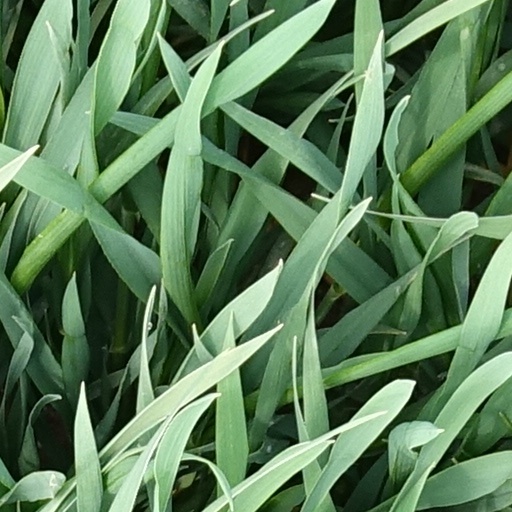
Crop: wheat